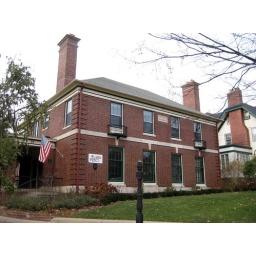
This house was built in 1916. Today it is a bed &amp;amp; breakfast named Peaches.